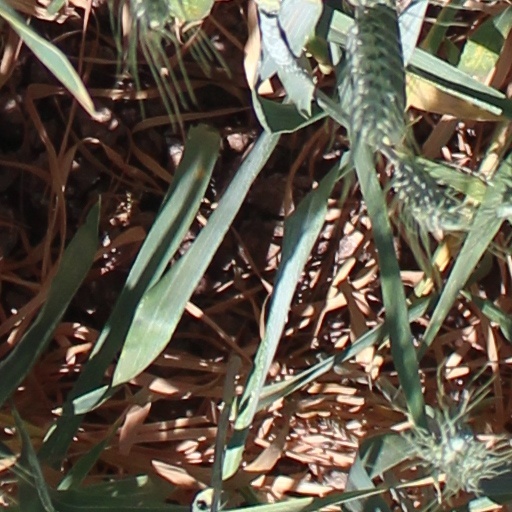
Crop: wheat